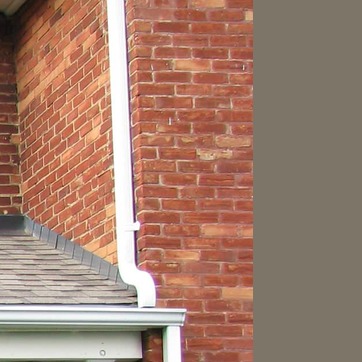
Material: brick